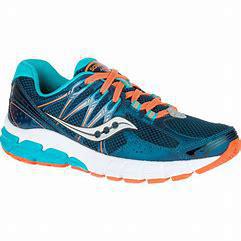
Brand: Saucony
Model: Jazz